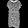
Label: Dress